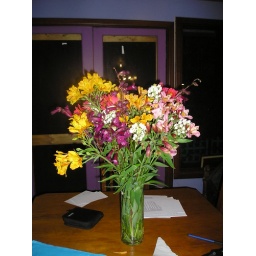
first flowers in my home 2